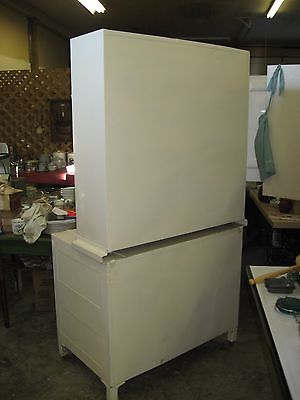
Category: cabinet